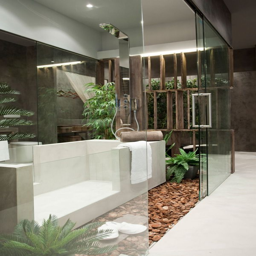
en - suite bedroom design inspired by a city